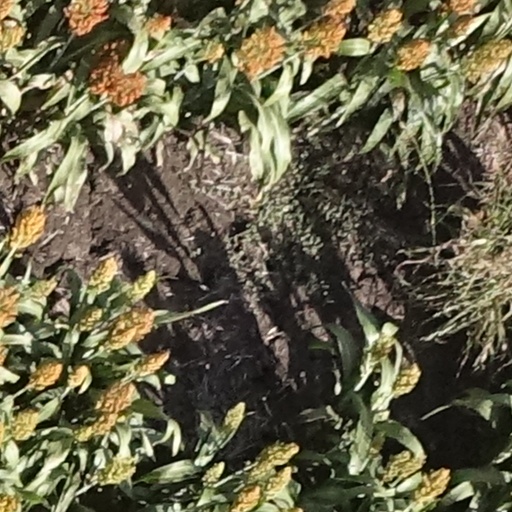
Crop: sorghum